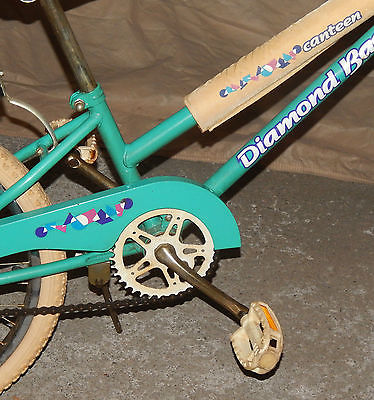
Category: bicycle